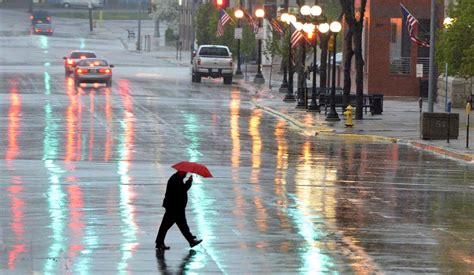
Weather: rain or strom